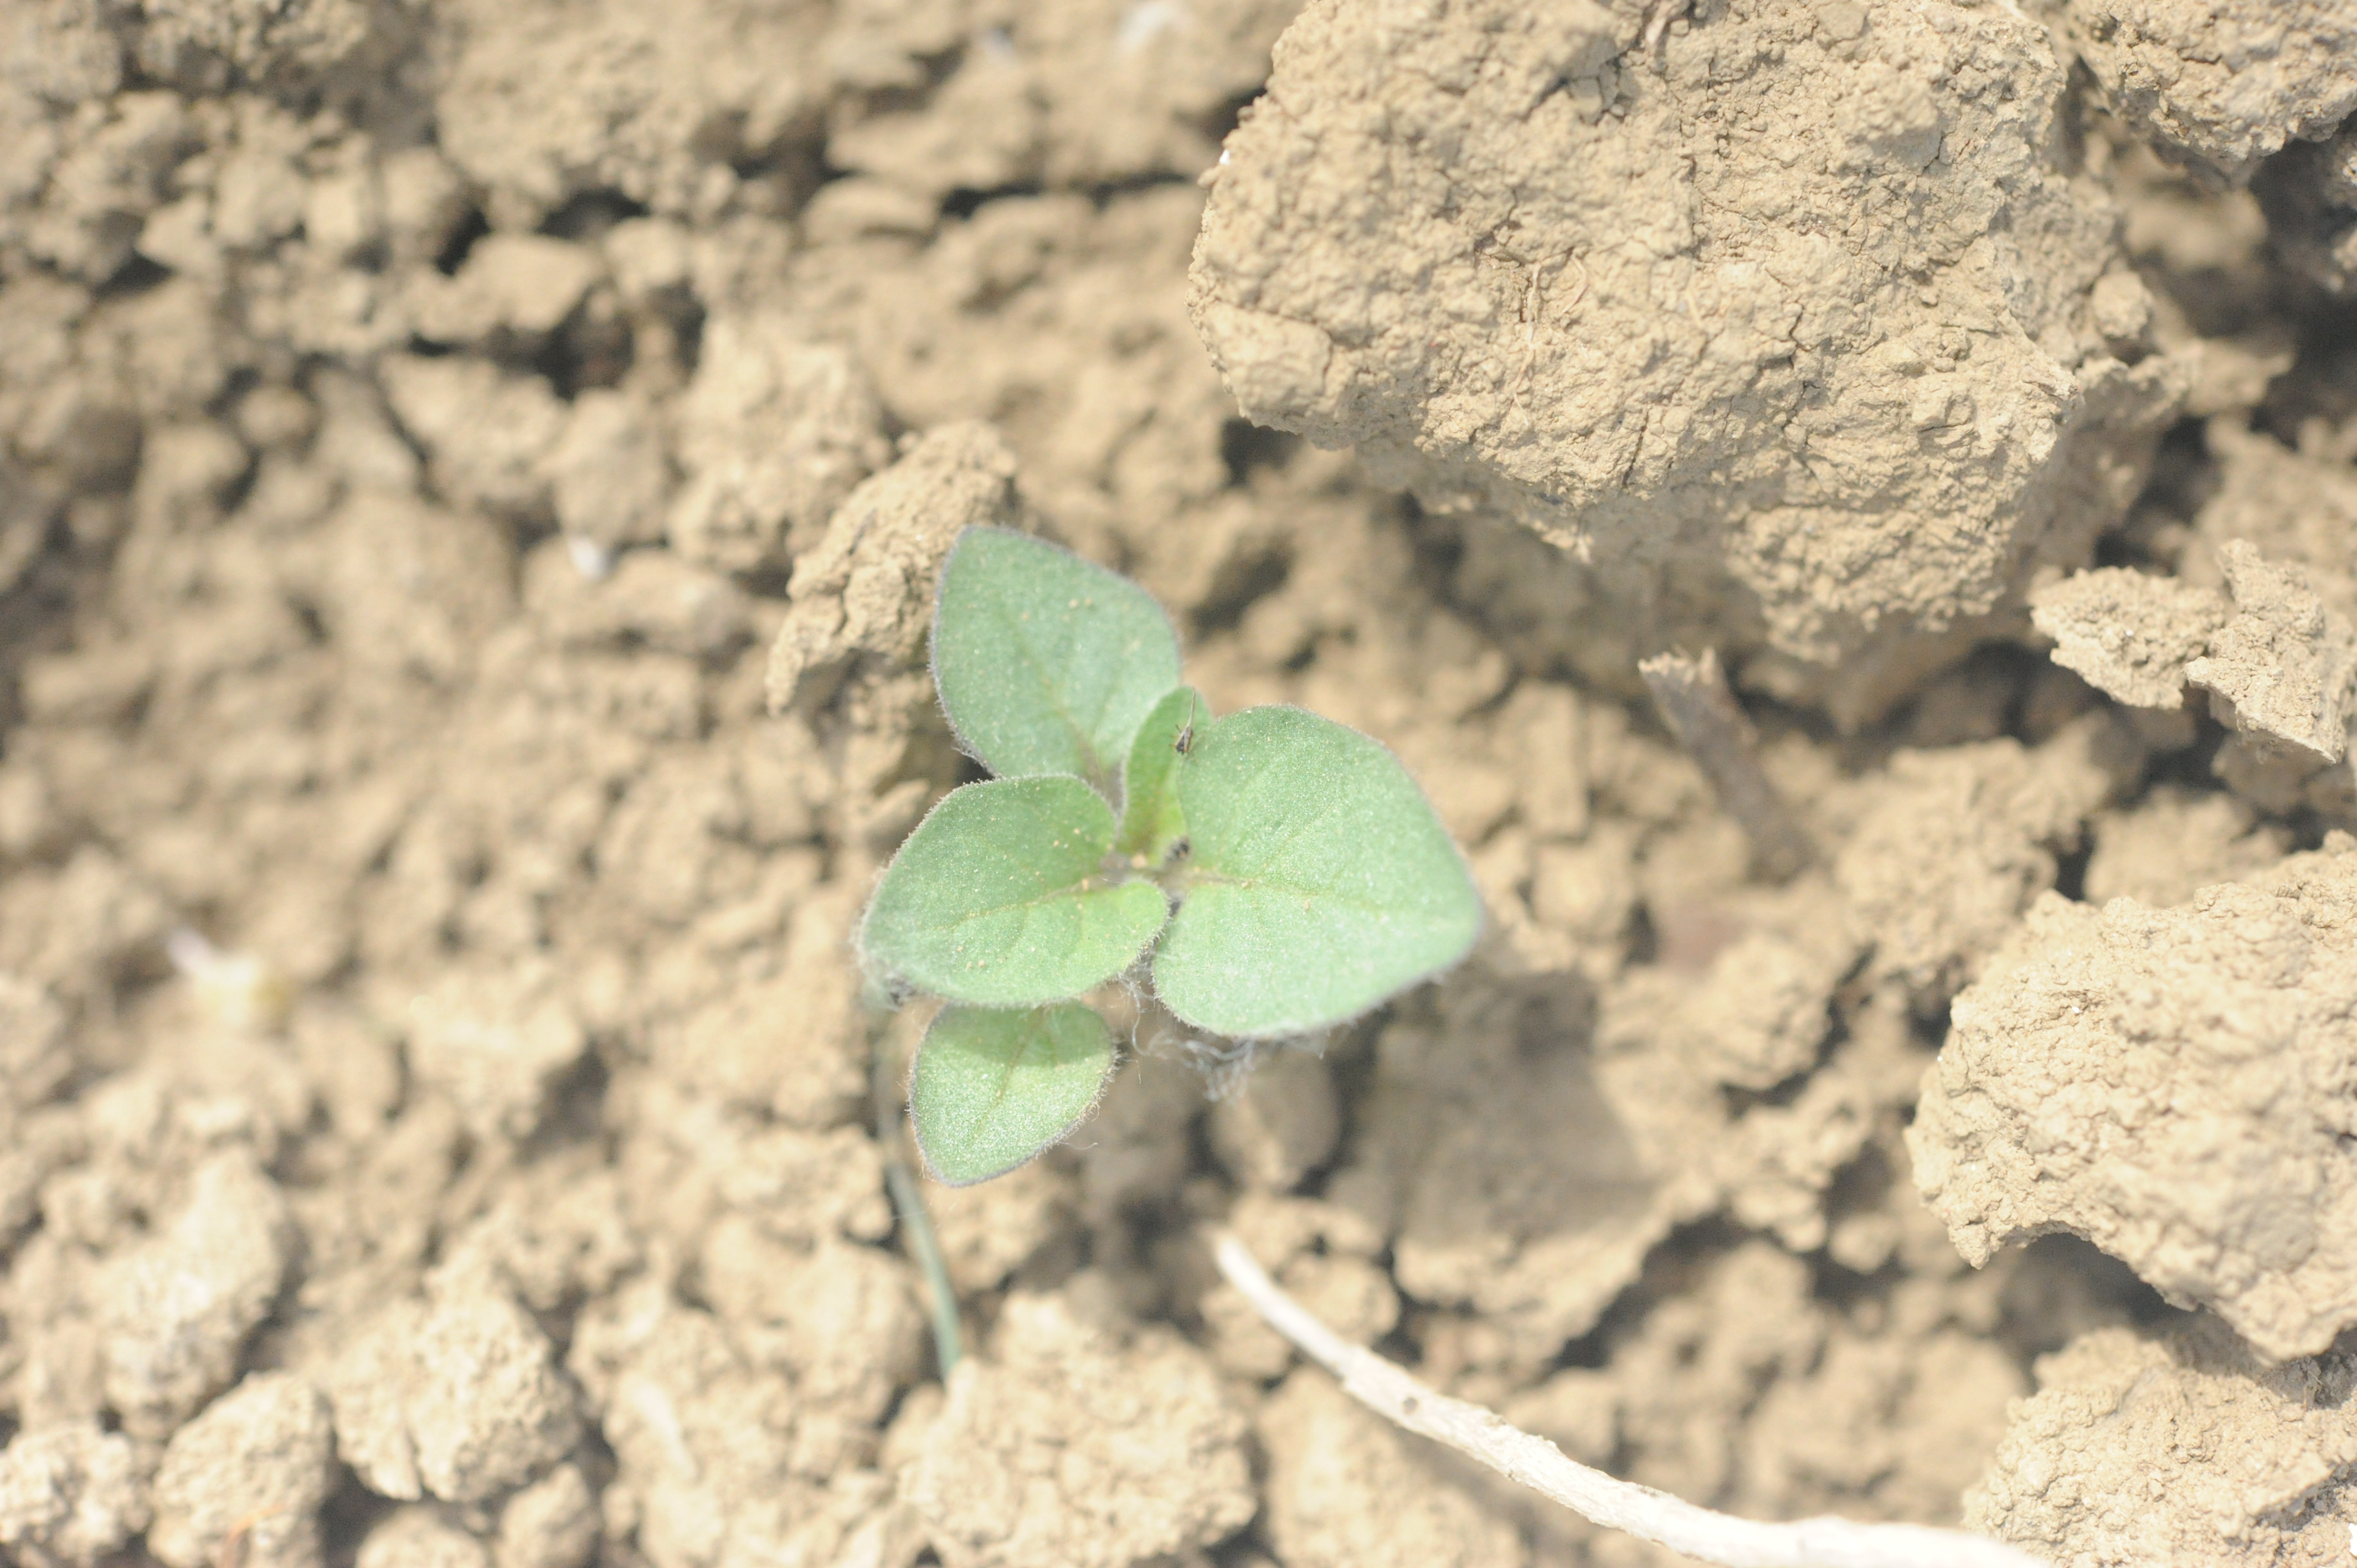
Label: black_nightshade